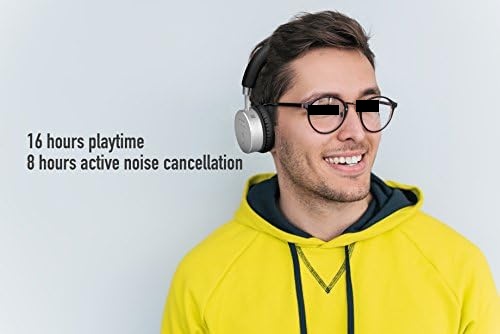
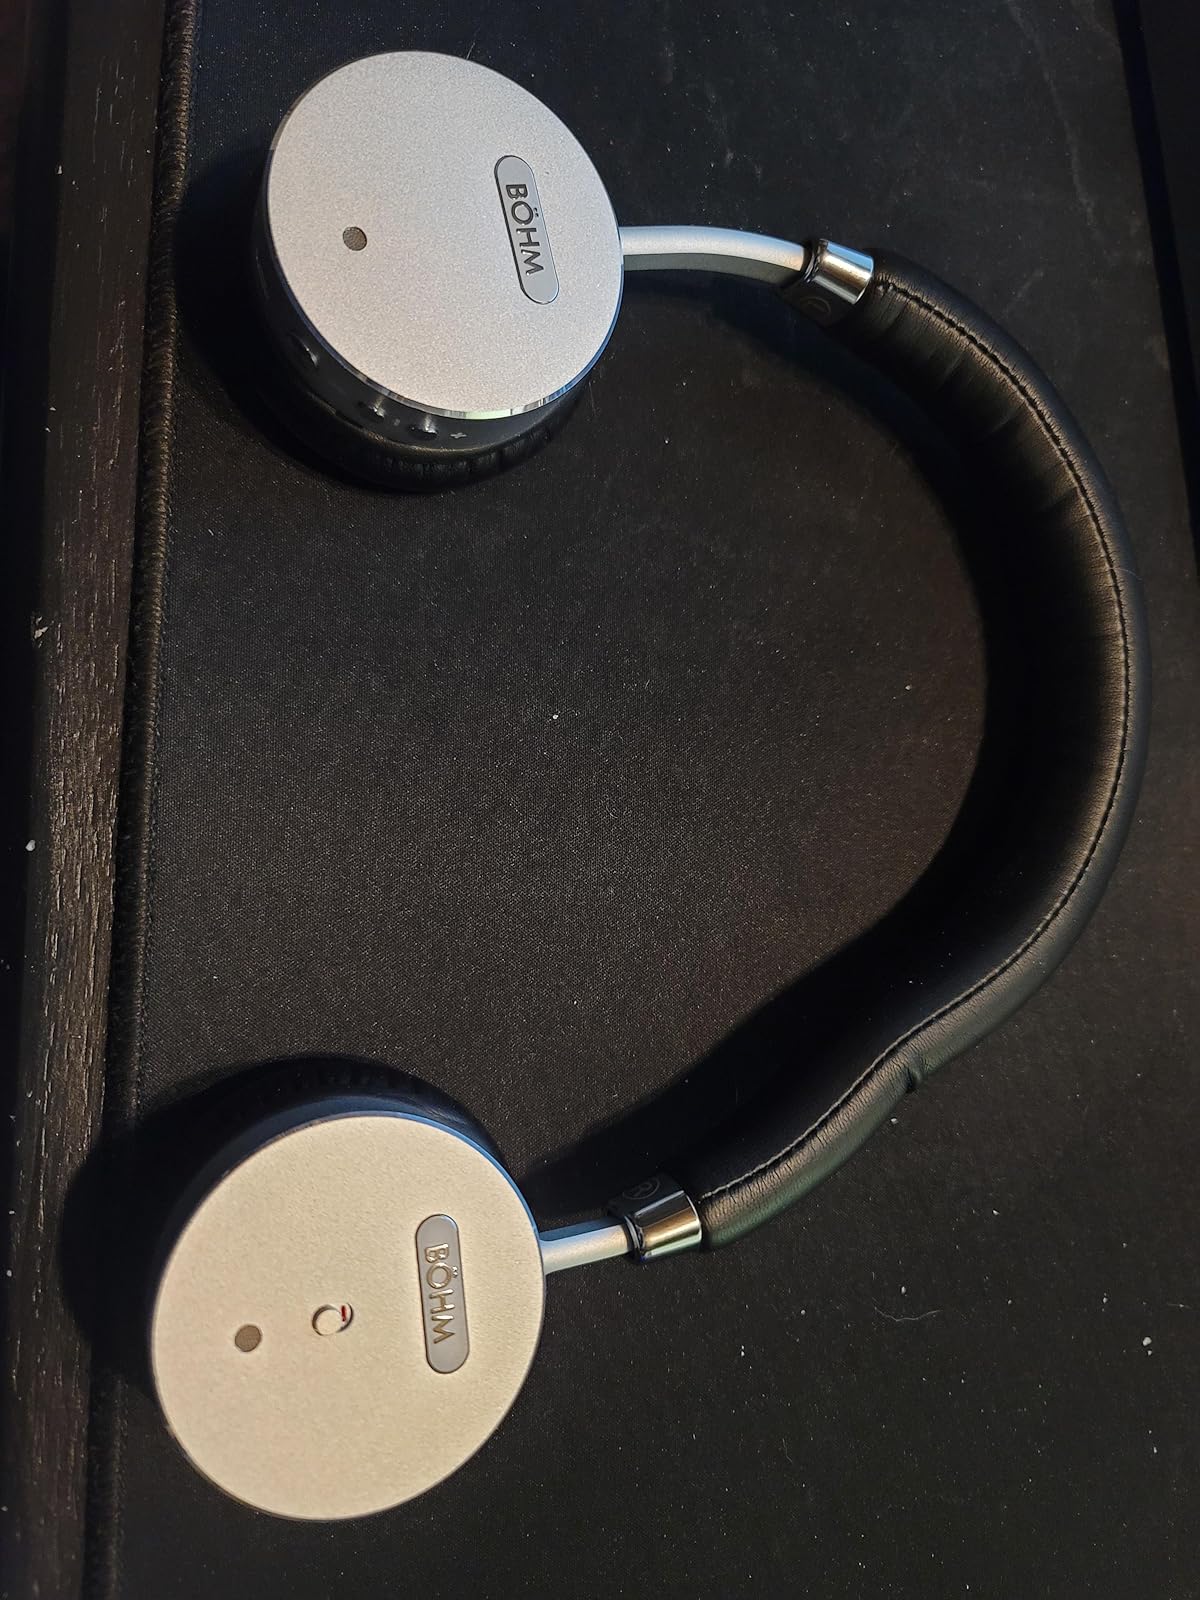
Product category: headphones
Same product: yes